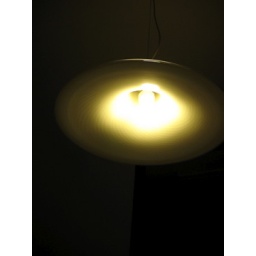
Abstract lamp in my house